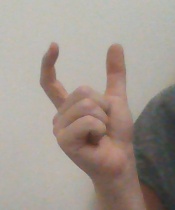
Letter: nun